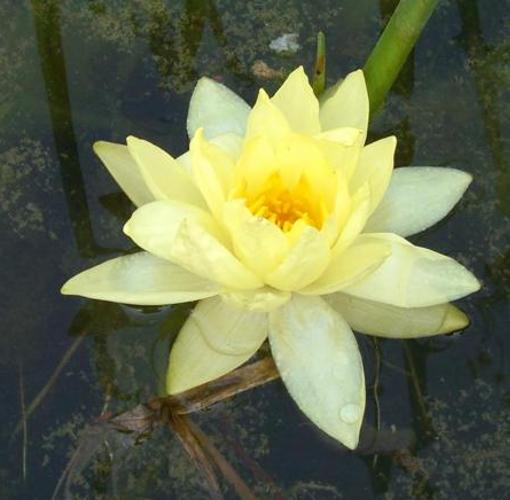
Label: water lily